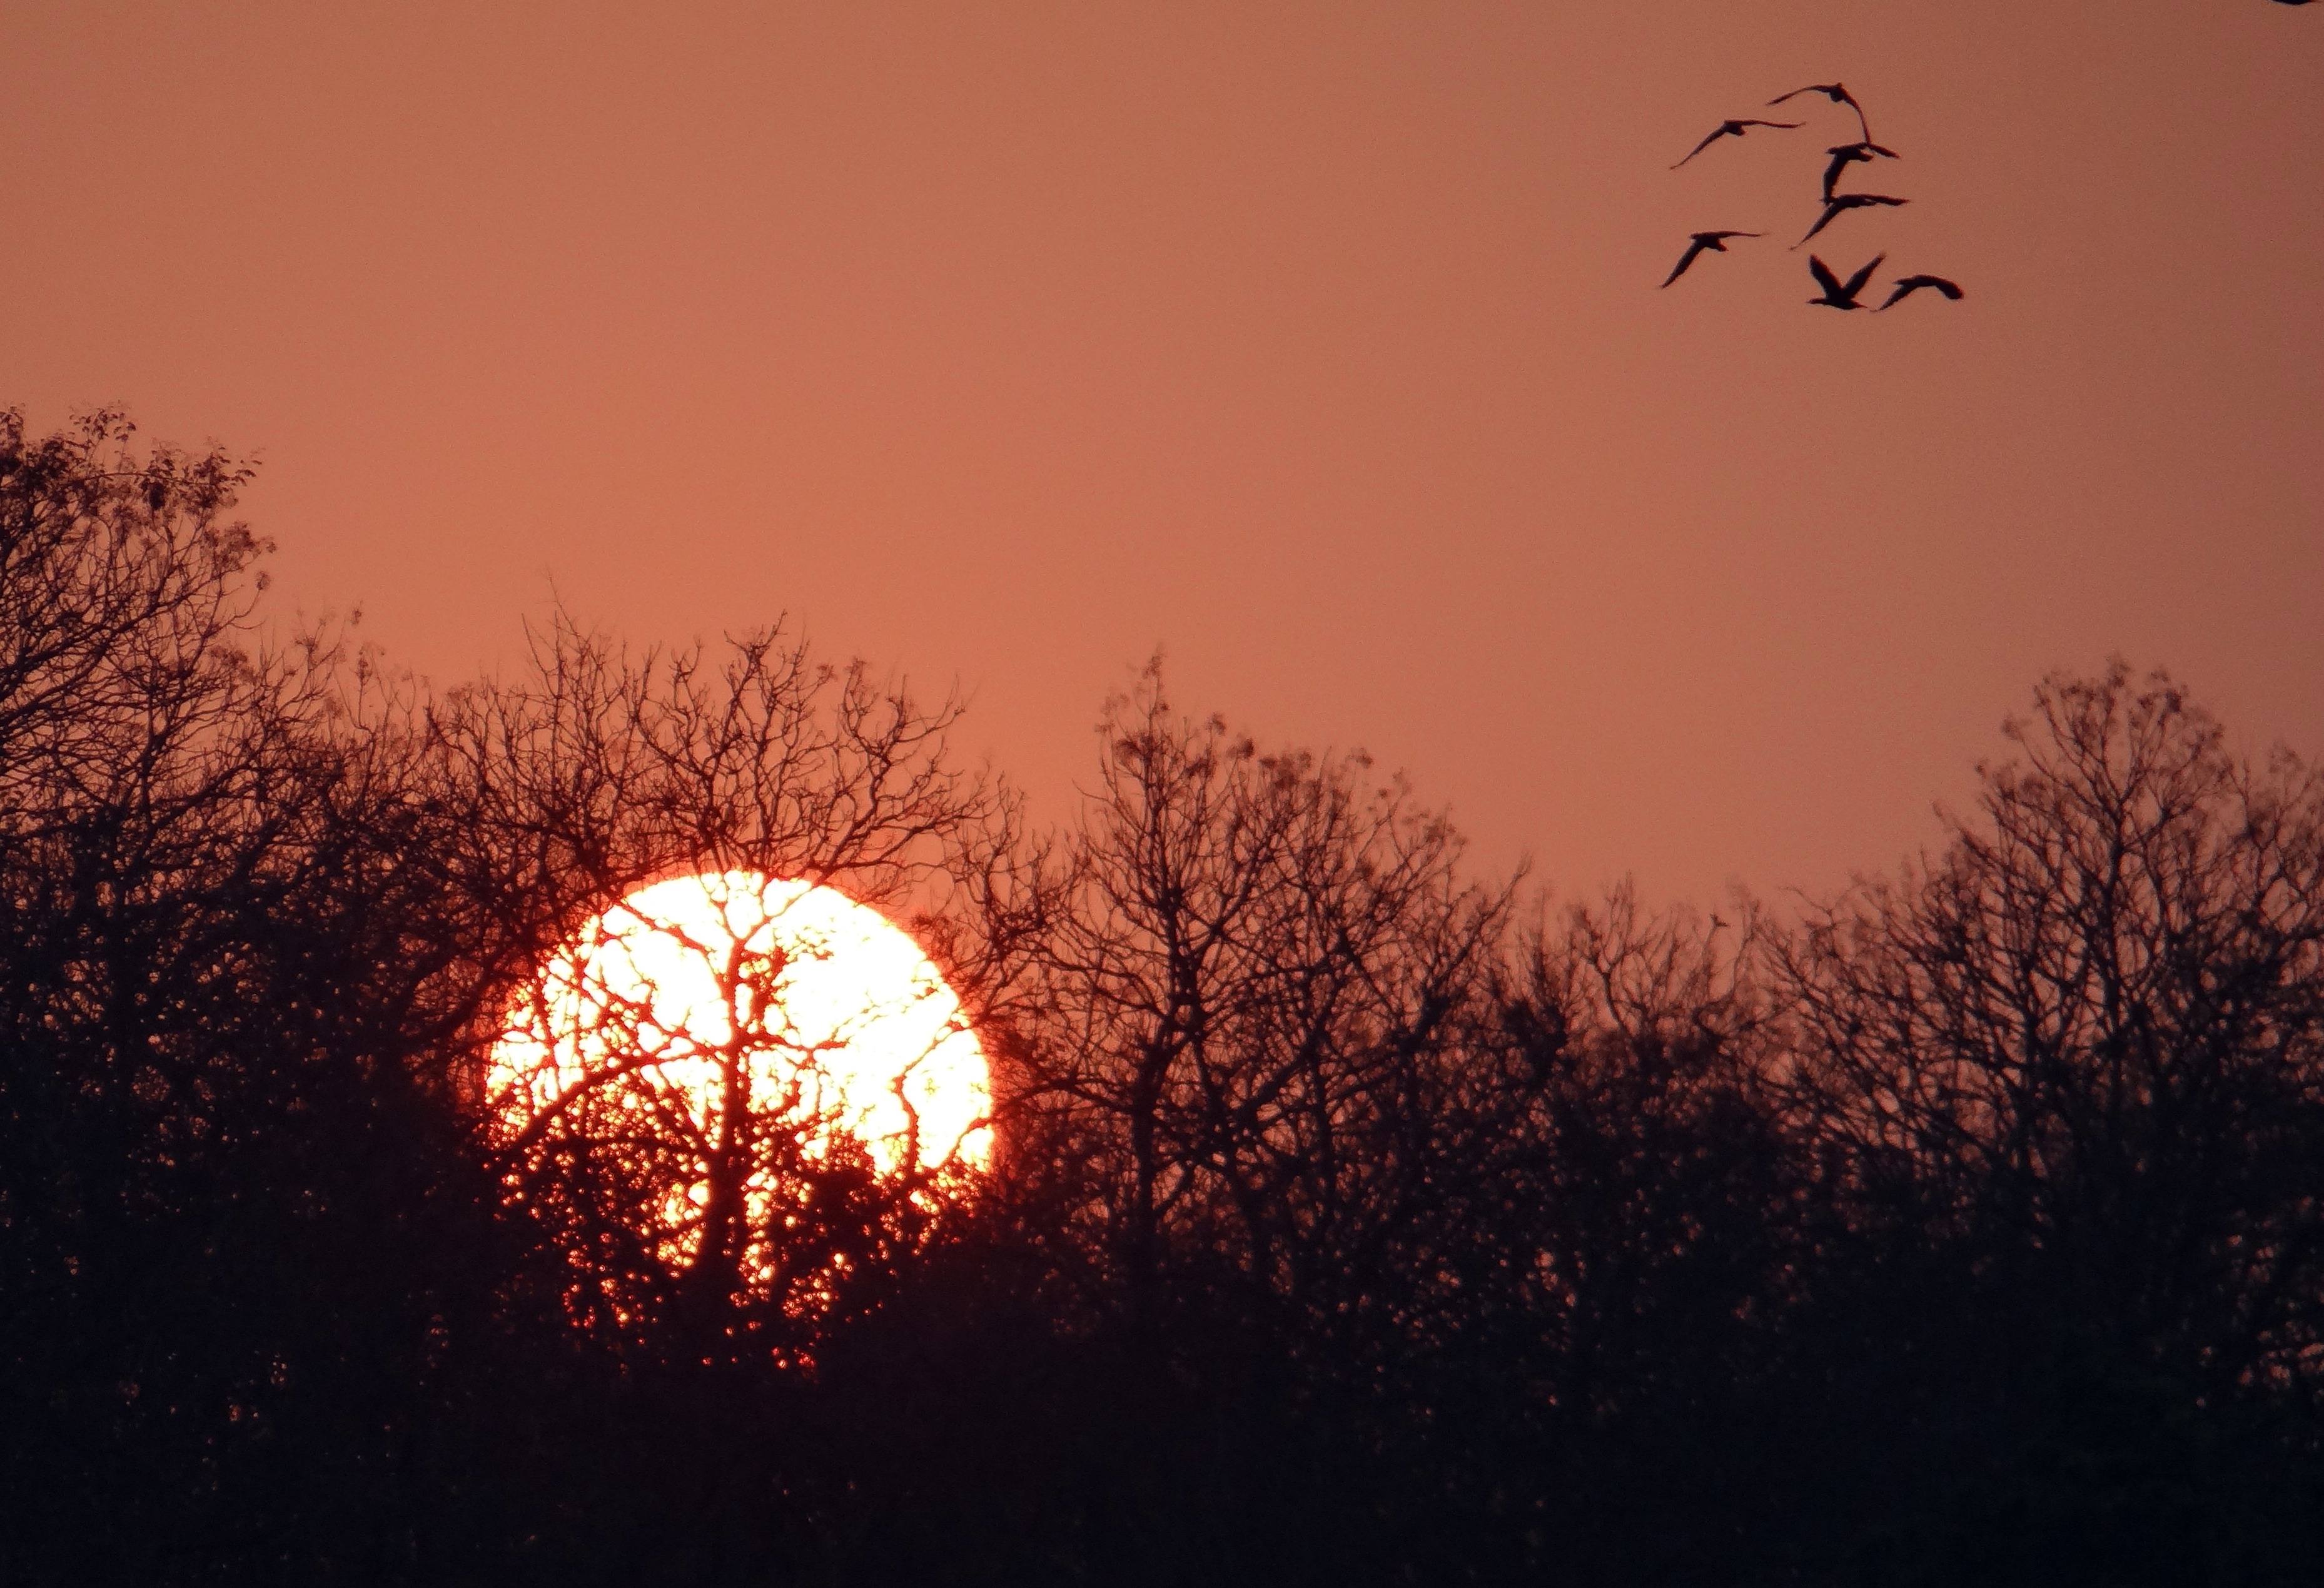
tree, nature, forest, branch, cloud, sky, sun, sunrise, sunset, sunlight, morning, dawn, dusk, evening, glow, india, karnataka, astronomical object, atmospheric phenomenon, tattihallia